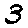
Label: 3